HTC–Highroad

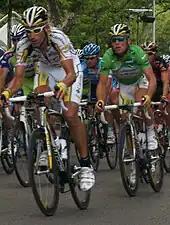
George Hincapie and Mark Cavendish in the green jersey during Stage 3 of the 2009 Tour de France

At the 2006 Tour de France, T-Mobile won the team classification for the third consecutive year, Andreas Klöden reached the podium (3rd place) for the second time, Matthias Kessler won Stage 3, Serhiy Honchar won two individual time trials (Stages 7 and 19) and wore the yellow jersey for 3 days (after Stages 7–9).